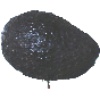
Label: avocado